Jack Mahaney

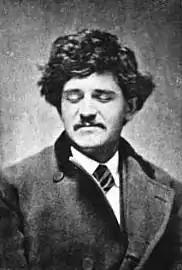

Jack Mahaney (c. 1844-?) was an American criminal, sneak thief, confidence man and gang leader in New York City during the late-19th century. He was also one of the most notorious prisoner escapees of his time, popularly referred to as the "American Jack Sheppard", successfully escaping from virtually every major prison in the eastern United States including The Tombs and Sing Sing. Mahaney also escaped from custody which included well-publicized incidents where he jumped from a train without injury.